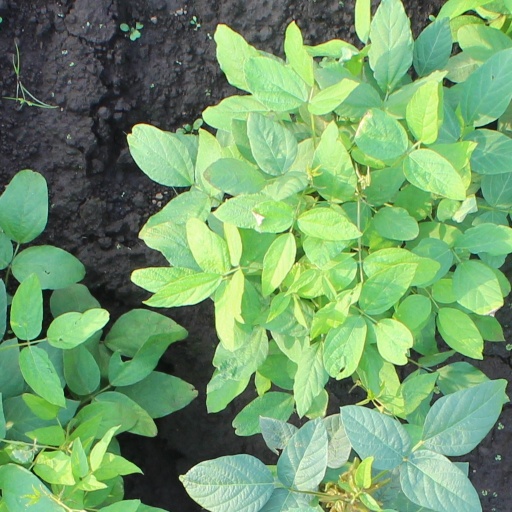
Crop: soybean